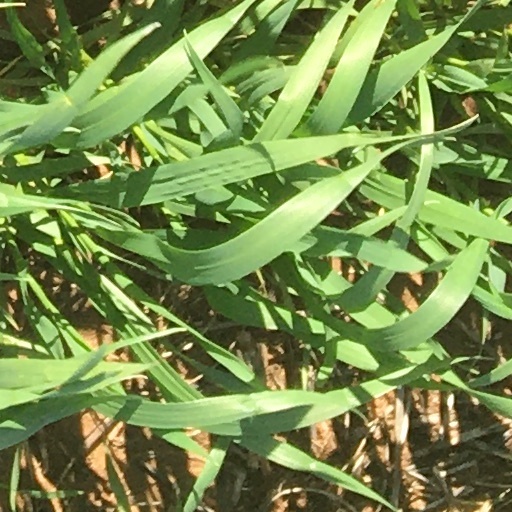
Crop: wheat